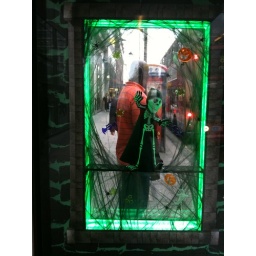
Hallowe'en display in the bus shelter near my office